London Buses route 176

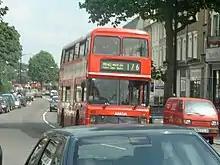
A Leyland Olympian double-decker operated by Arriva London on route 176 in Dulwich, July 2000

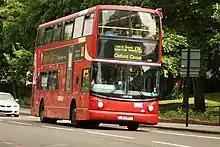
A Volvo B7TL double-decker operated by Arriva London on route 176 in Forest Hill, May 2008

Upon being re-tendered, the route was retained by Arriva London with a new contract commencing on 14 November 2003.